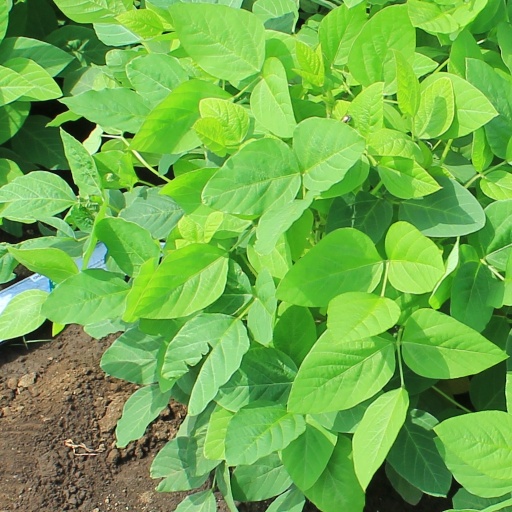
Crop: soybean